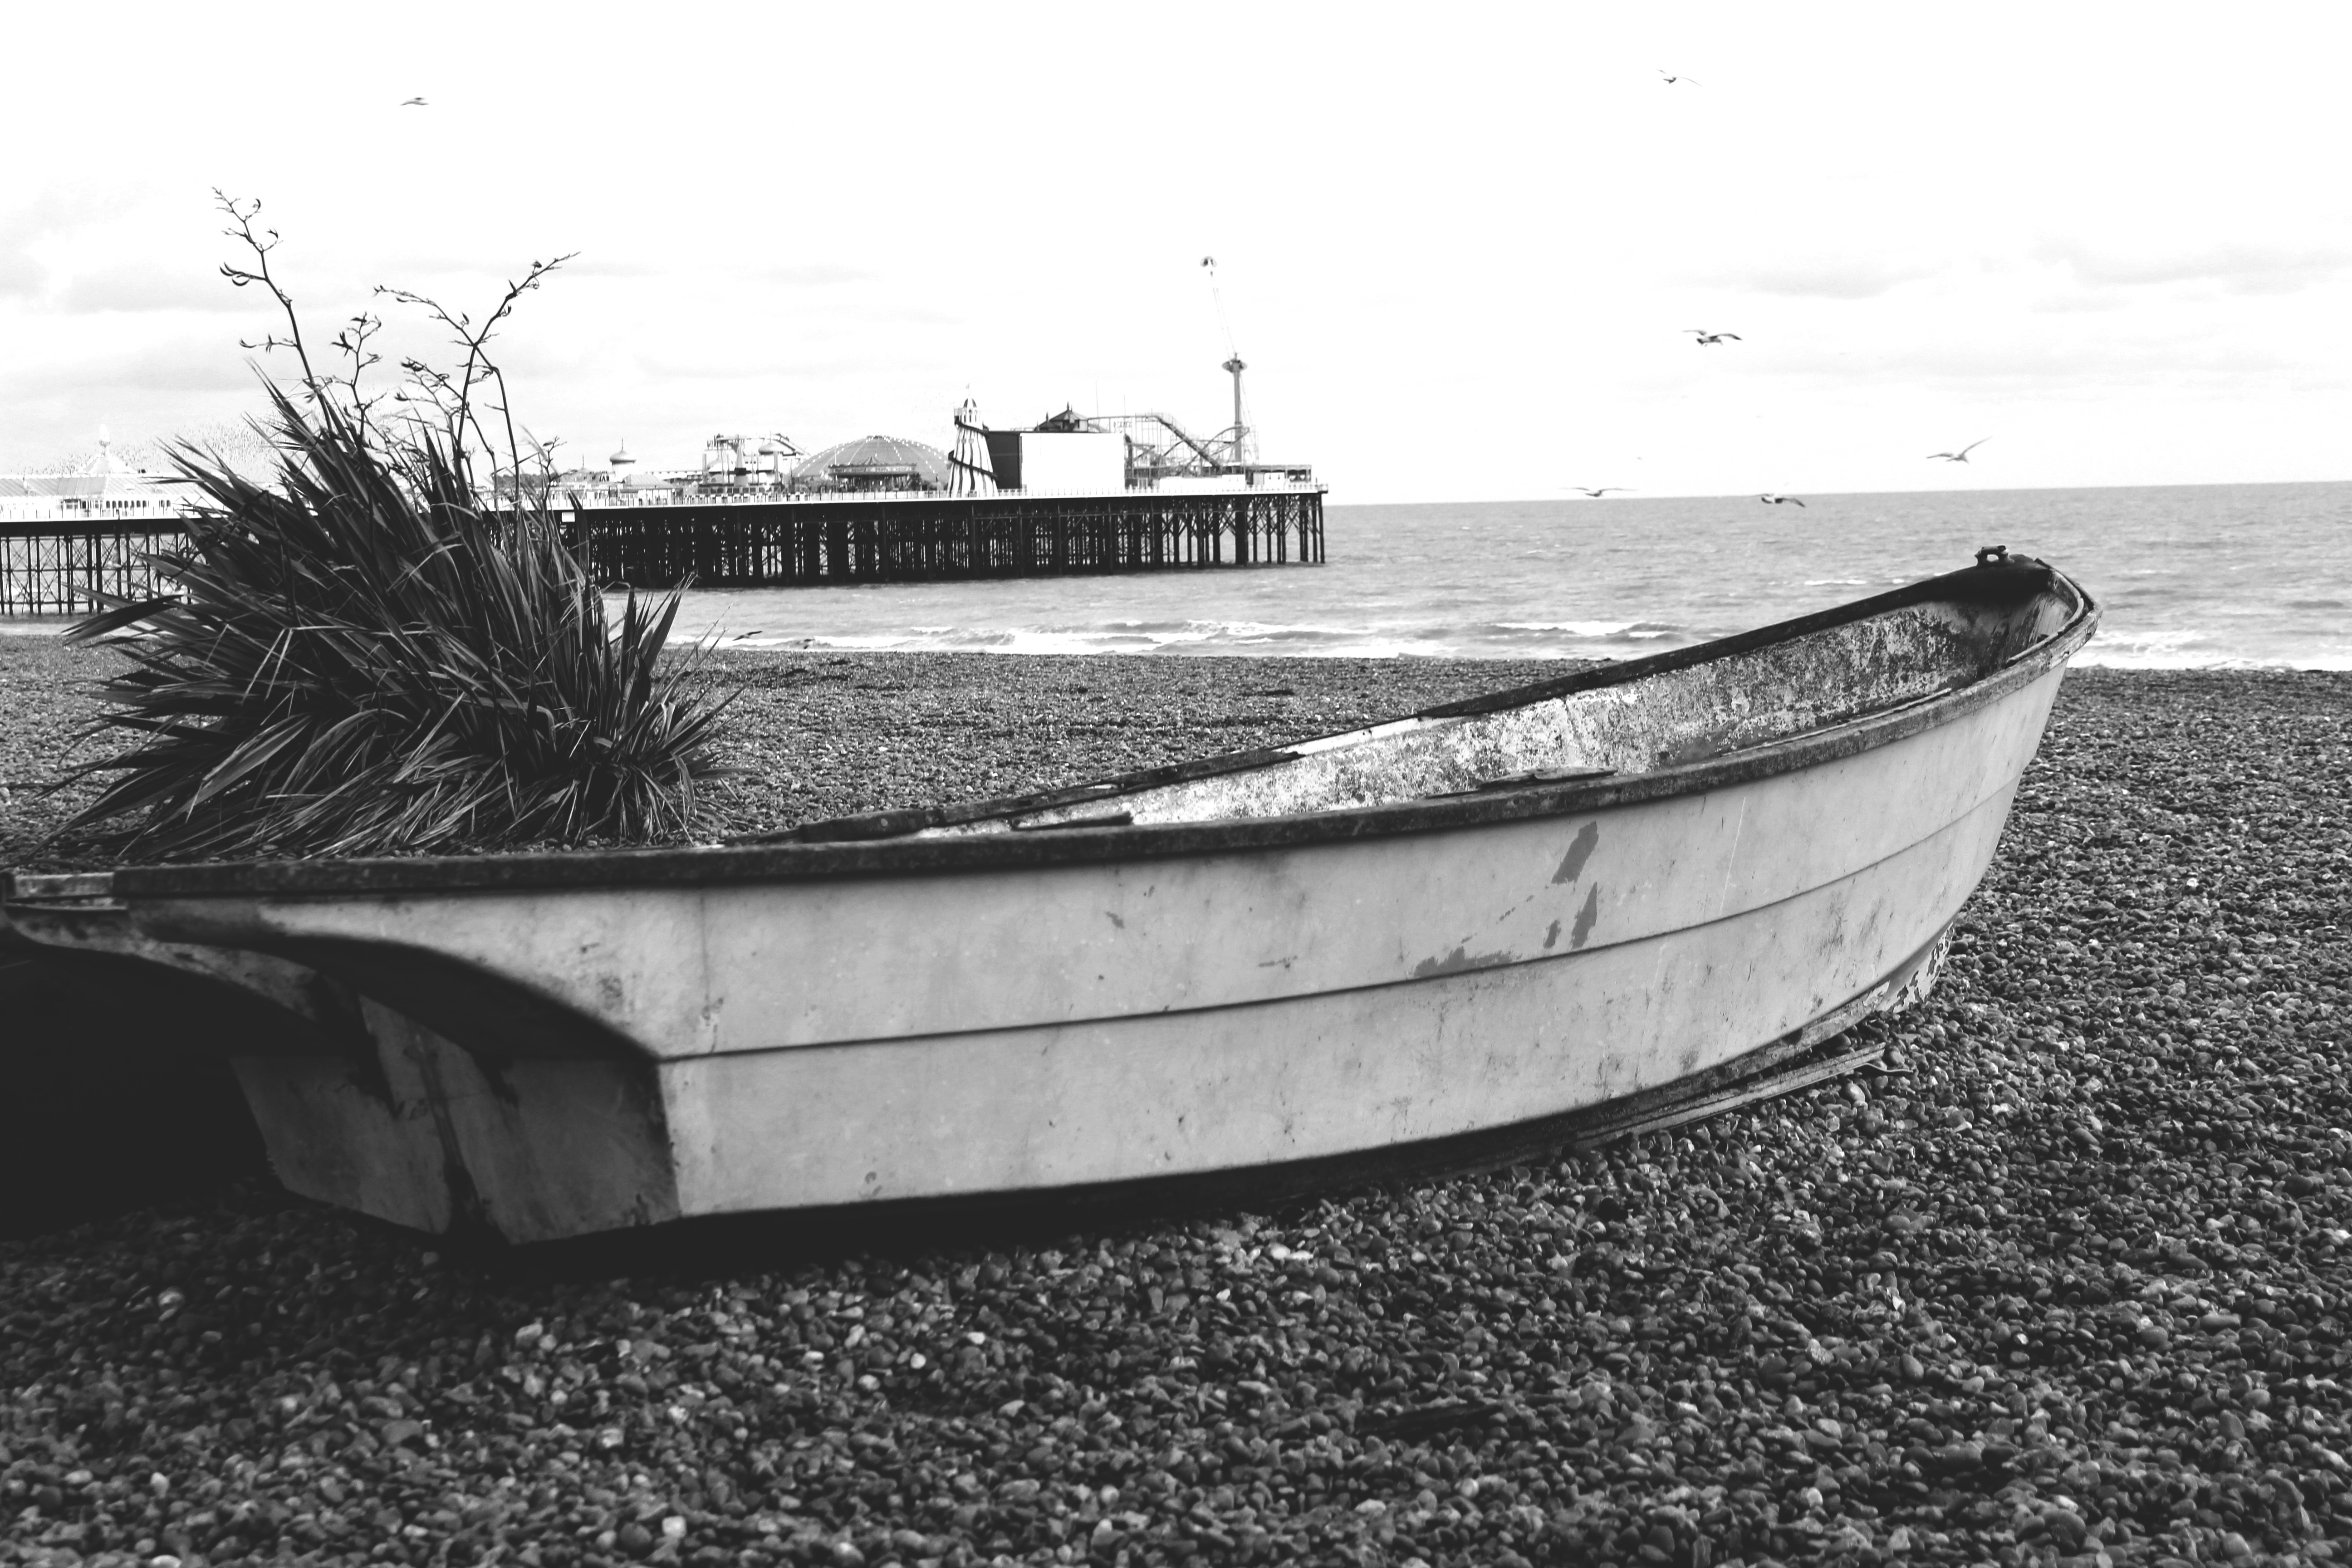
beach, landscape, sea, water, nature, outdoor, dock, black and white, sky, boat, photography, shore, ship, summer, travel, vehicle, calm, monochrome, tourism, waterway, dramatic, wreck, watercraft, shape, monochrome photography, watercraft rowing